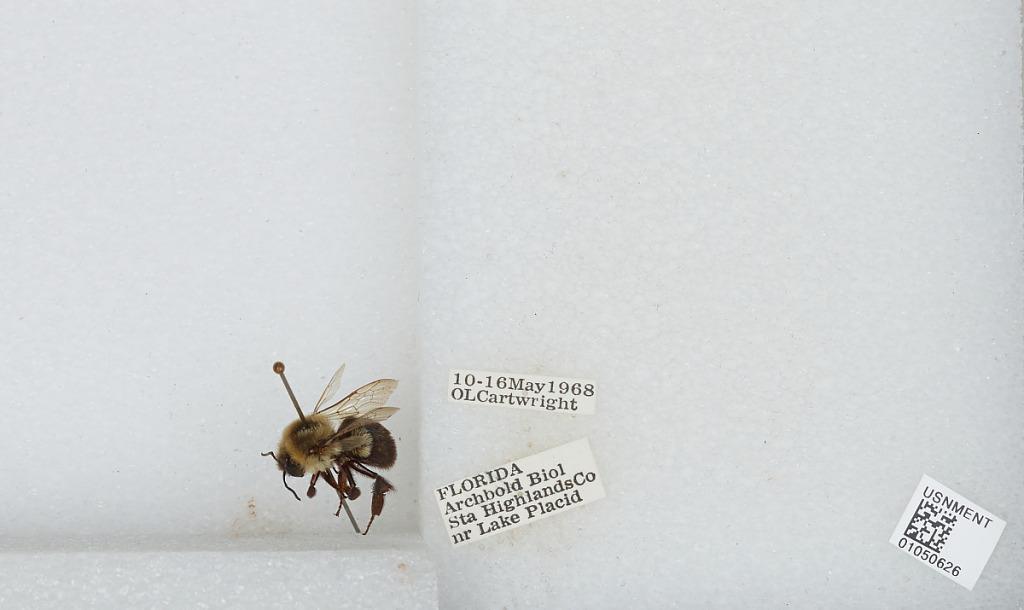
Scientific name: Bombus sp.
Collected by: O. Cartwright
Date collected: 1968-5-10
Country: United States
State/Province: Florida
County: Highlands
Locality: Archbold Biological Station near Lake Placid
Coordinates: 27.1833, -81.3522